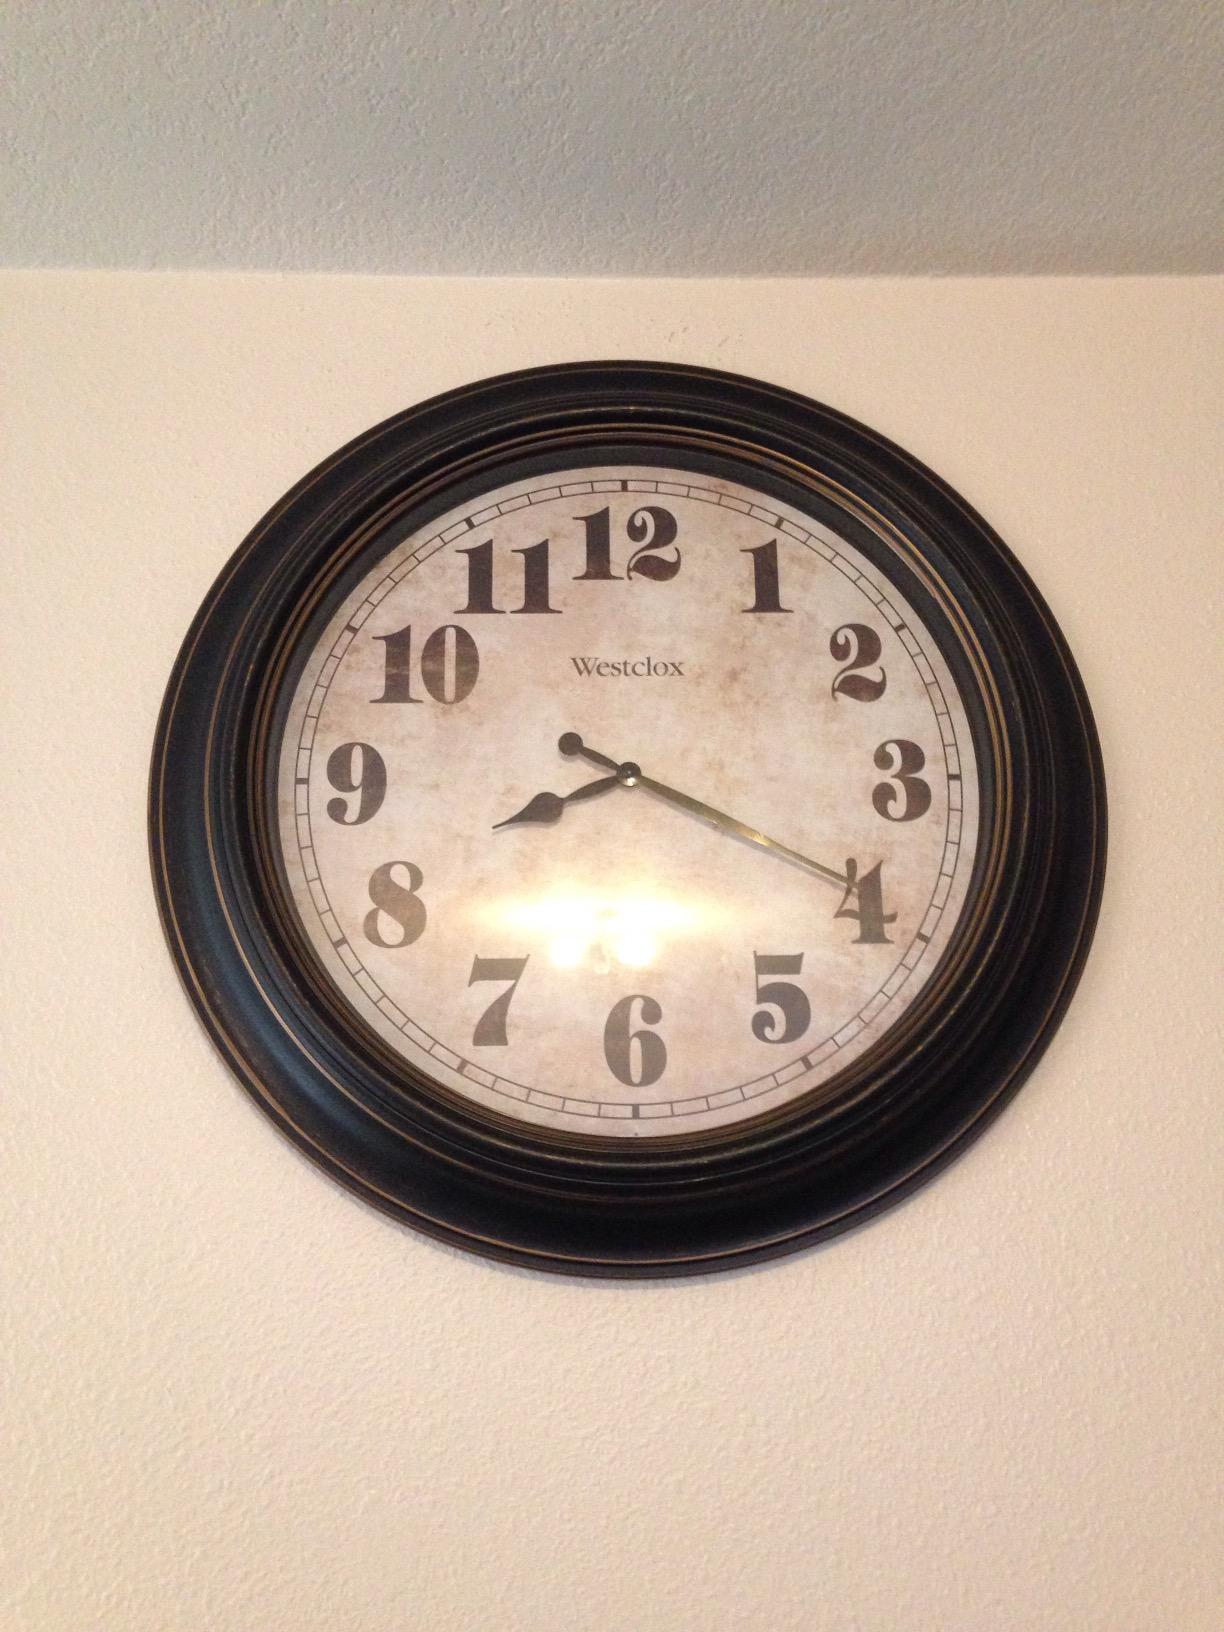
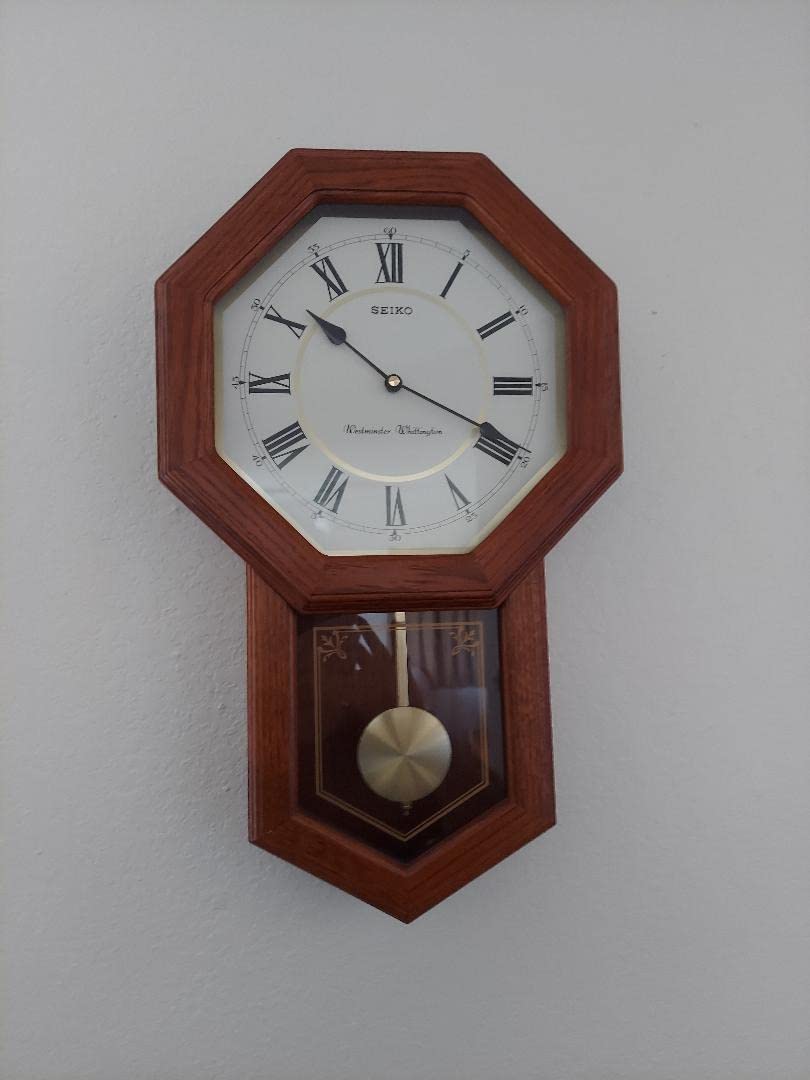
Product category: clock
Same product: no